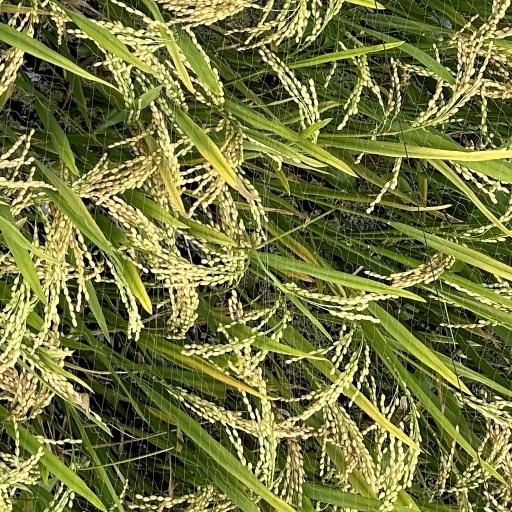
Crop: rice